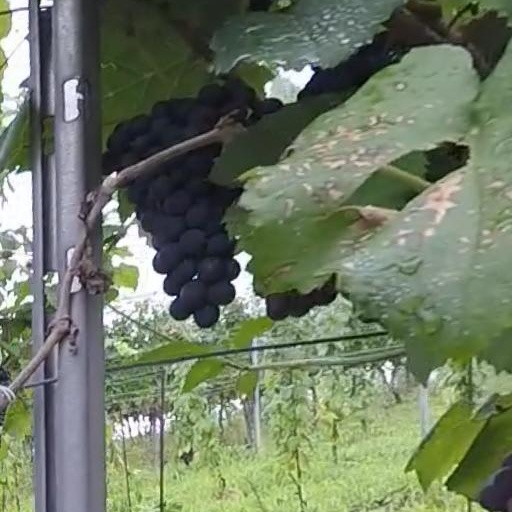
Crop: grape